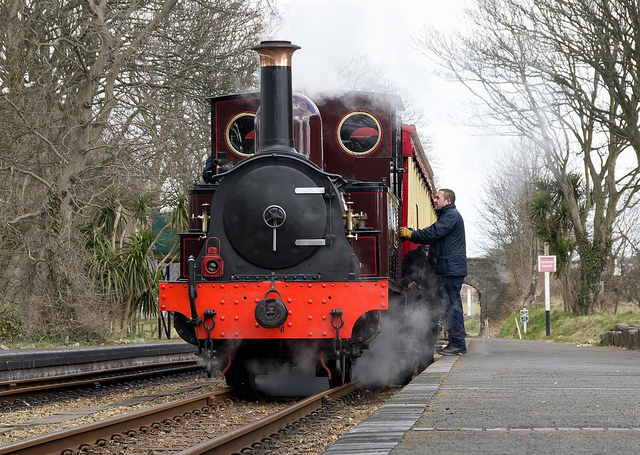
A black and white train engine with a person standing next to it.

There is a man standing on the train

A man talking to the engineer of a steam train.

Guy standing near train talking to it's conductor before taking off

a train sitting on the tracks with freight cars